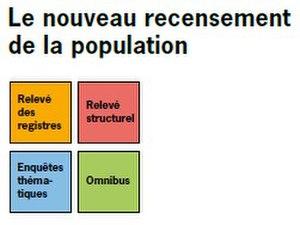
Le recensement de la population en Suisse s'effectue chaque année au niveau fédéral sous l'égide de l'Office fédéral de la statistique.